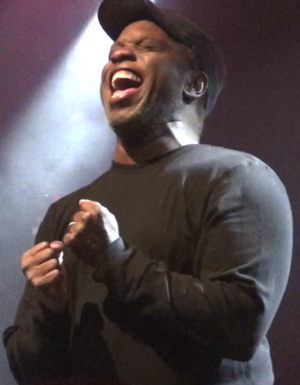
Corey Glover, né le 6 novembre 1964 à Brooklyn, est un chanteur et guitariste américain, aussi acteur.